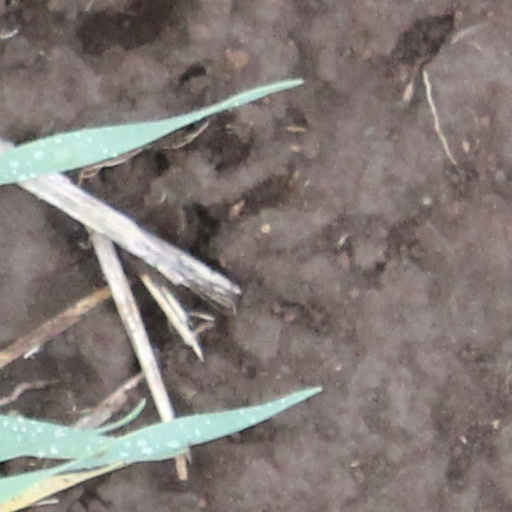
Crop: wheat